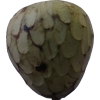
Label: cherimoya